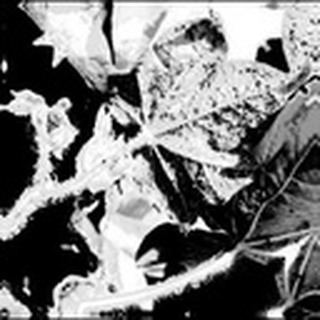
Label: cotton_aphids